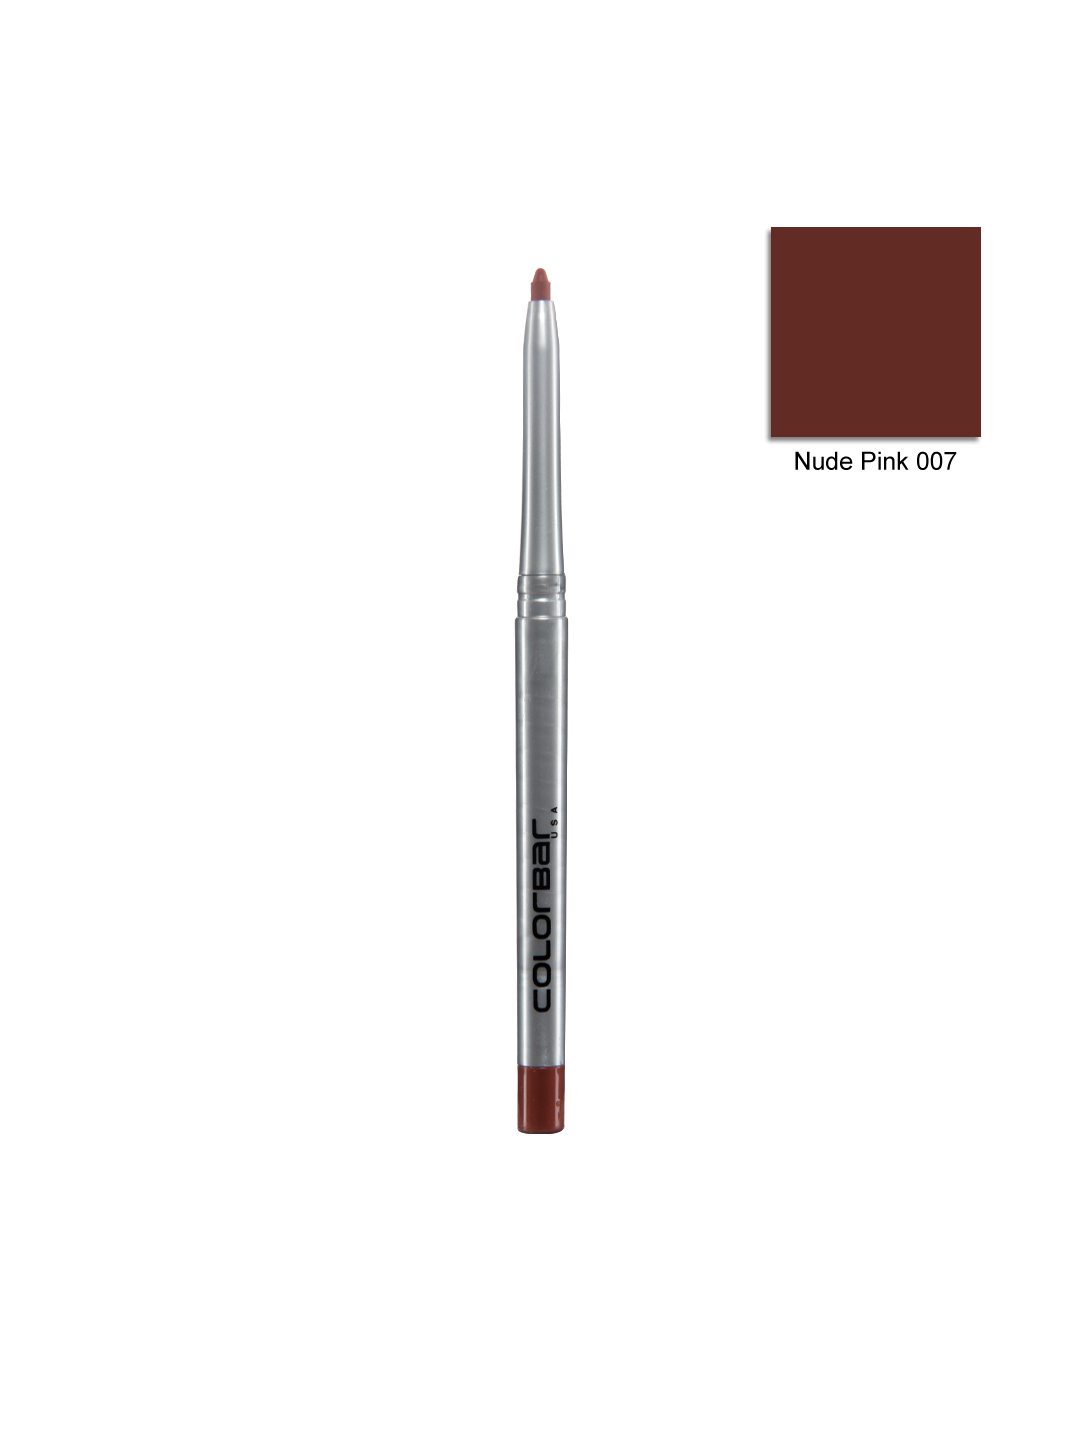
Colorbar Nude Pink Lip Liner/Crayon 007
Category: Personal Care / Lips / Lip Liner
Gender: Women
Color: Brown
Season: Spring 2017
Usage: Casual